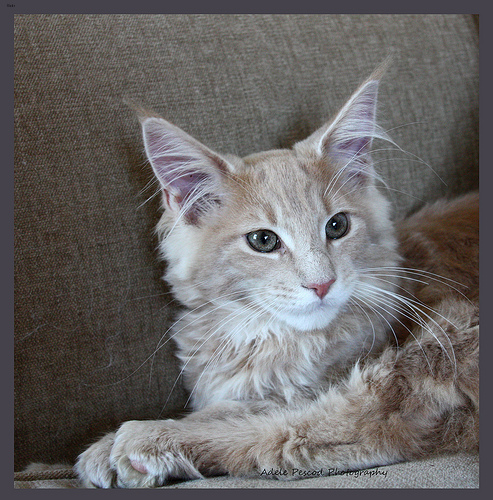
Animal: cat
Breed: maine_coon